List of Cars characters

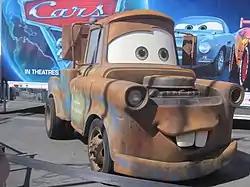
Mater replica on tour for "Cars 2"

"Cars" is a media franchise including the 2006 film "Cars", the 2011 film "Cars 2", the 2017 film "Cars 3", the 2022 series "Cars on the Road", the 2013 film "Planes", and the 2014 film "". This page is a list of characters that have appeared in the franchise.